Black Forest Trail

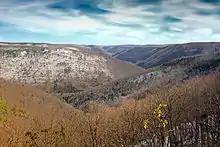
View of the Naval Run and Pine Creek Gorges from the Black Forest Trail

After climbing back to the top of the plateau again, the Black Forest Trail crosses PA Route 44 for the second time at 23.2 miles, and returns to the edge of Pine Creek Gorge at 25.2 miles. For the rest of its distance, the trail plunges steeply into the main gorge or its tributary gorges and then climbs vigorously back out five different times, with short stretches of rocky ridge-top or plateau-top hiking between. Starting at 30.5 miles, the trail follows the scenic Naval Run for about a mile and reaches relatively close to Pine Creek before climbing up the side of the gorge yet again. At 36.9 miles the trail returns to the high plateau near PA Route 44 and becomes relatively easy for about two miles. At 39.7 miles the trail reaches the side gorge formed by Slate Run, on the opposite side from the trail's route back near its beginning. The trail makes its final steep descent and reaches the side of Slate Run at 40.7 miles, and then joins an easy logging railroad grade. Near the village of Slate Run, the trail follows the paved Slate Run Road for a short distance, then the loop ends after 43.0 miles at the trailhead at the footbridge over Slate Run.